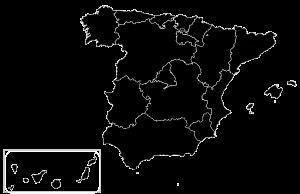
Cet article présente la situation et les efforts en ce qui concerne la grippe A H1N1 de 2009-2010 par pays et continents, par ordre alphabétique.